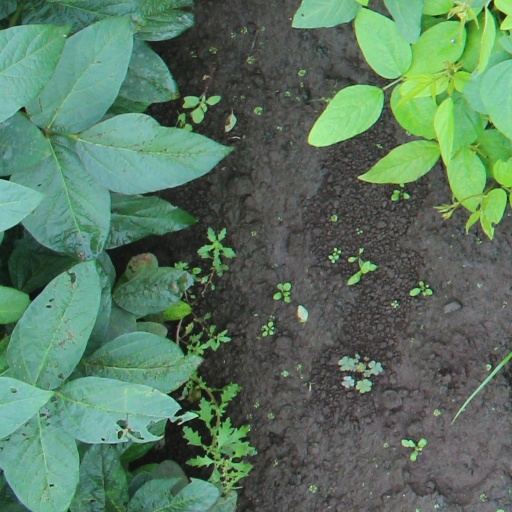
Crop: soybean